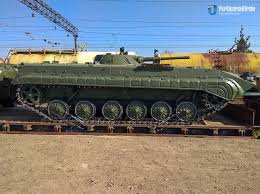
Label: BMP-1